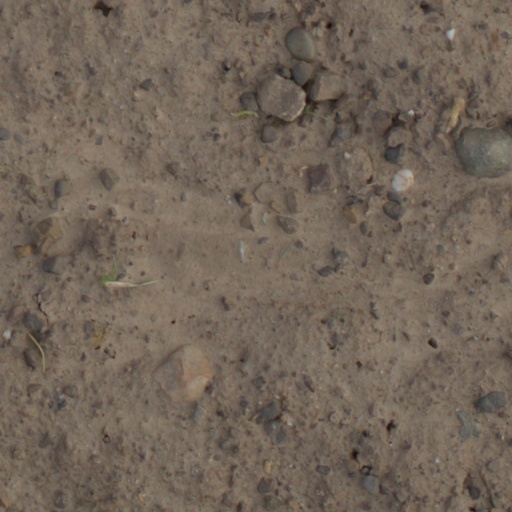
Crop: wheat